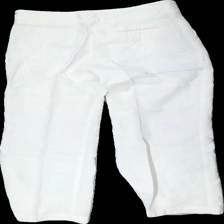
View: back
Type: Trousers
Category: Ladies
Brand: Lindex
Colors: White
Material: 100% cotton
Cut: Regular
Size: 38
Season: All
Price range: 50-100
Recommended usage: Reuse